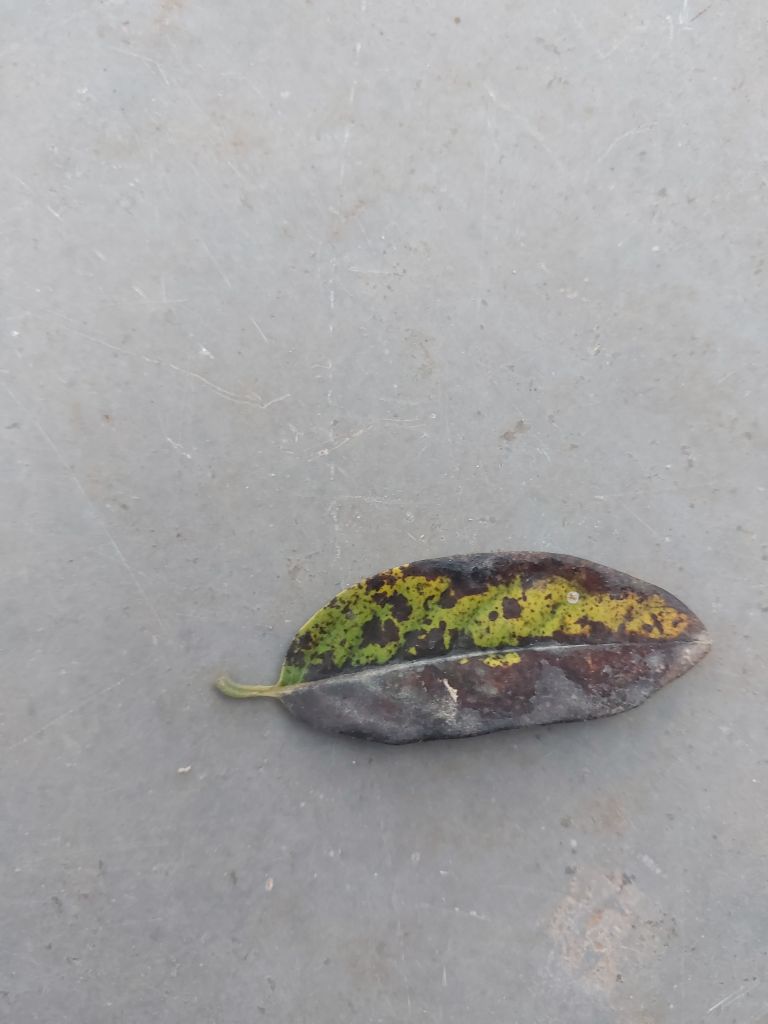
Disease label: Leaf spot on Leaves